History of concubinage in the Muslim world

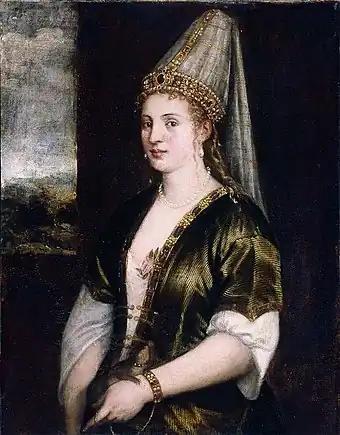
Hurrem Sultan (Roxalena) was the "favorite concubine" of Suleiman the Magnificent and later his wife. Suleiman became monogamous with her, breaking Ottoman custom.

While Muslim cultures acknowledged concubinage, as well as polygamy, as a man's legal right, in reality, these were usually practiced only by the royalty and elite sections of society. The large-scale availability of women for sexual slavery had a strong influence on Muslim thought, even though the "harem" culture of the elite was not mirrored by most of the Muslim population.